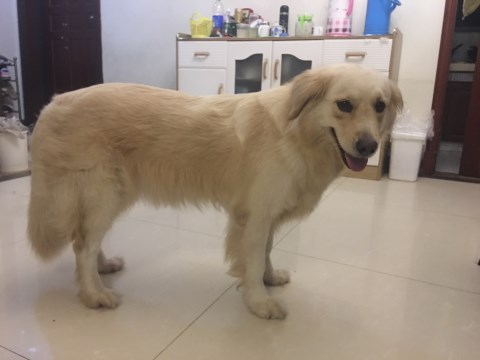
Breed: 5355-n000126-golden_retriever